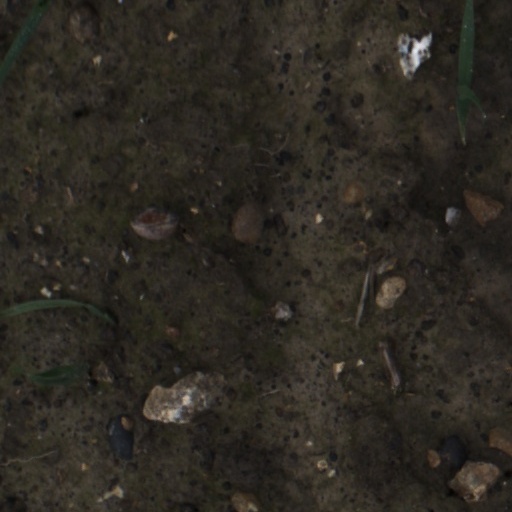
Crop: wheat